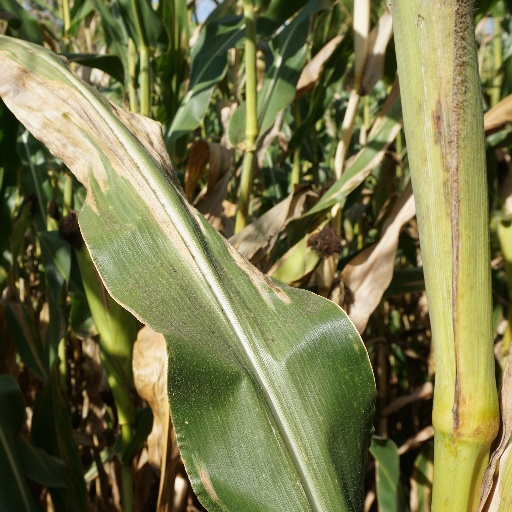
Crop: maize; corn